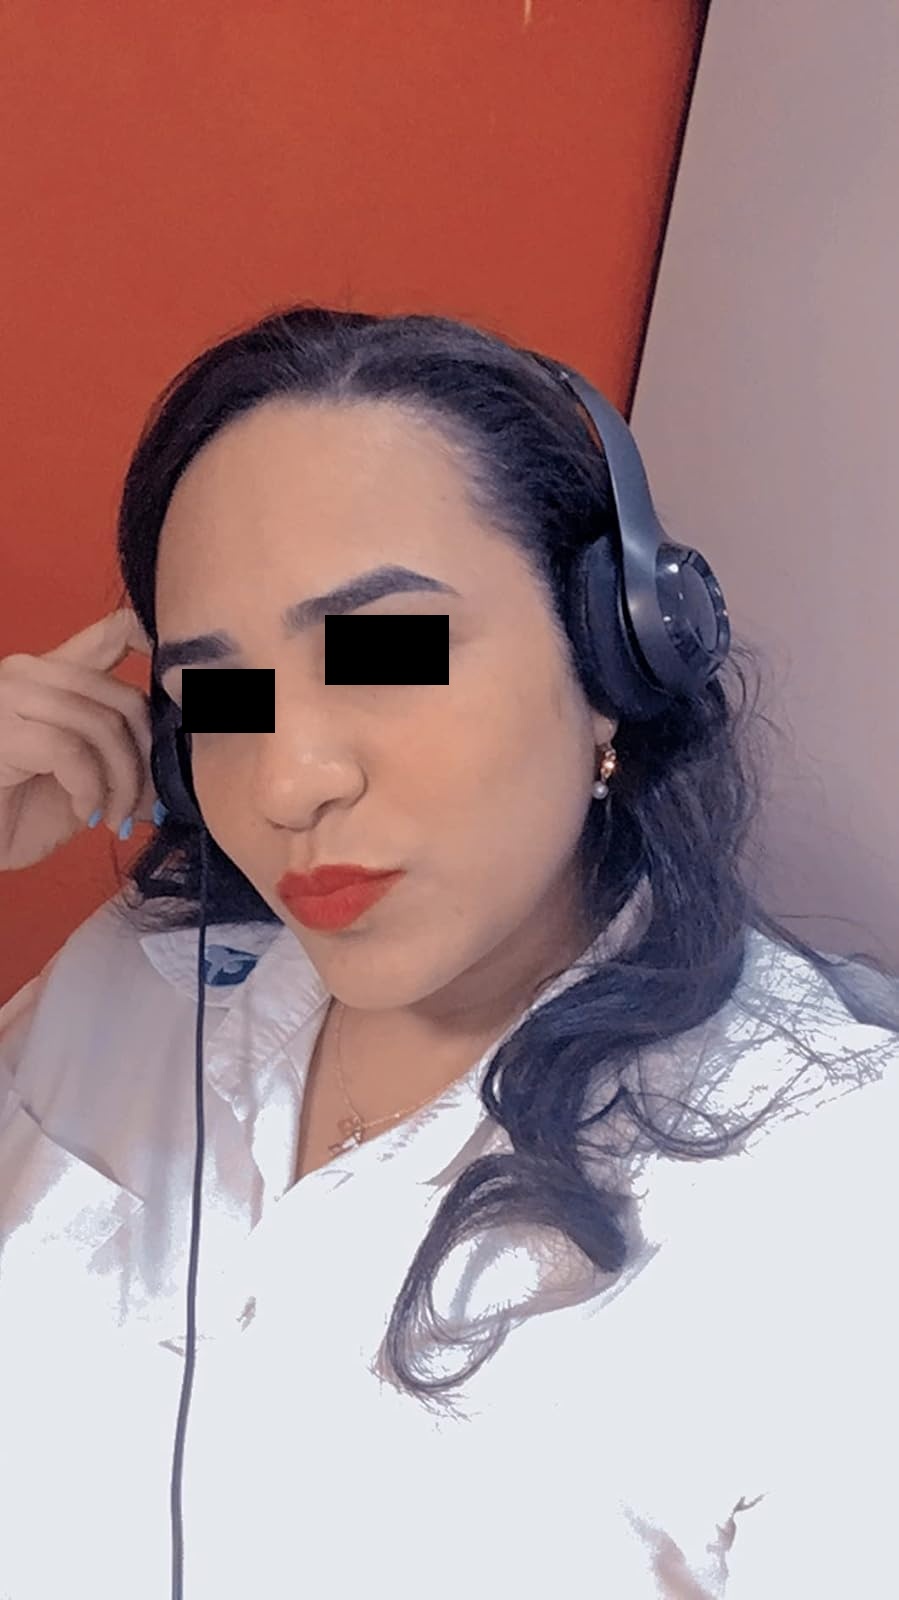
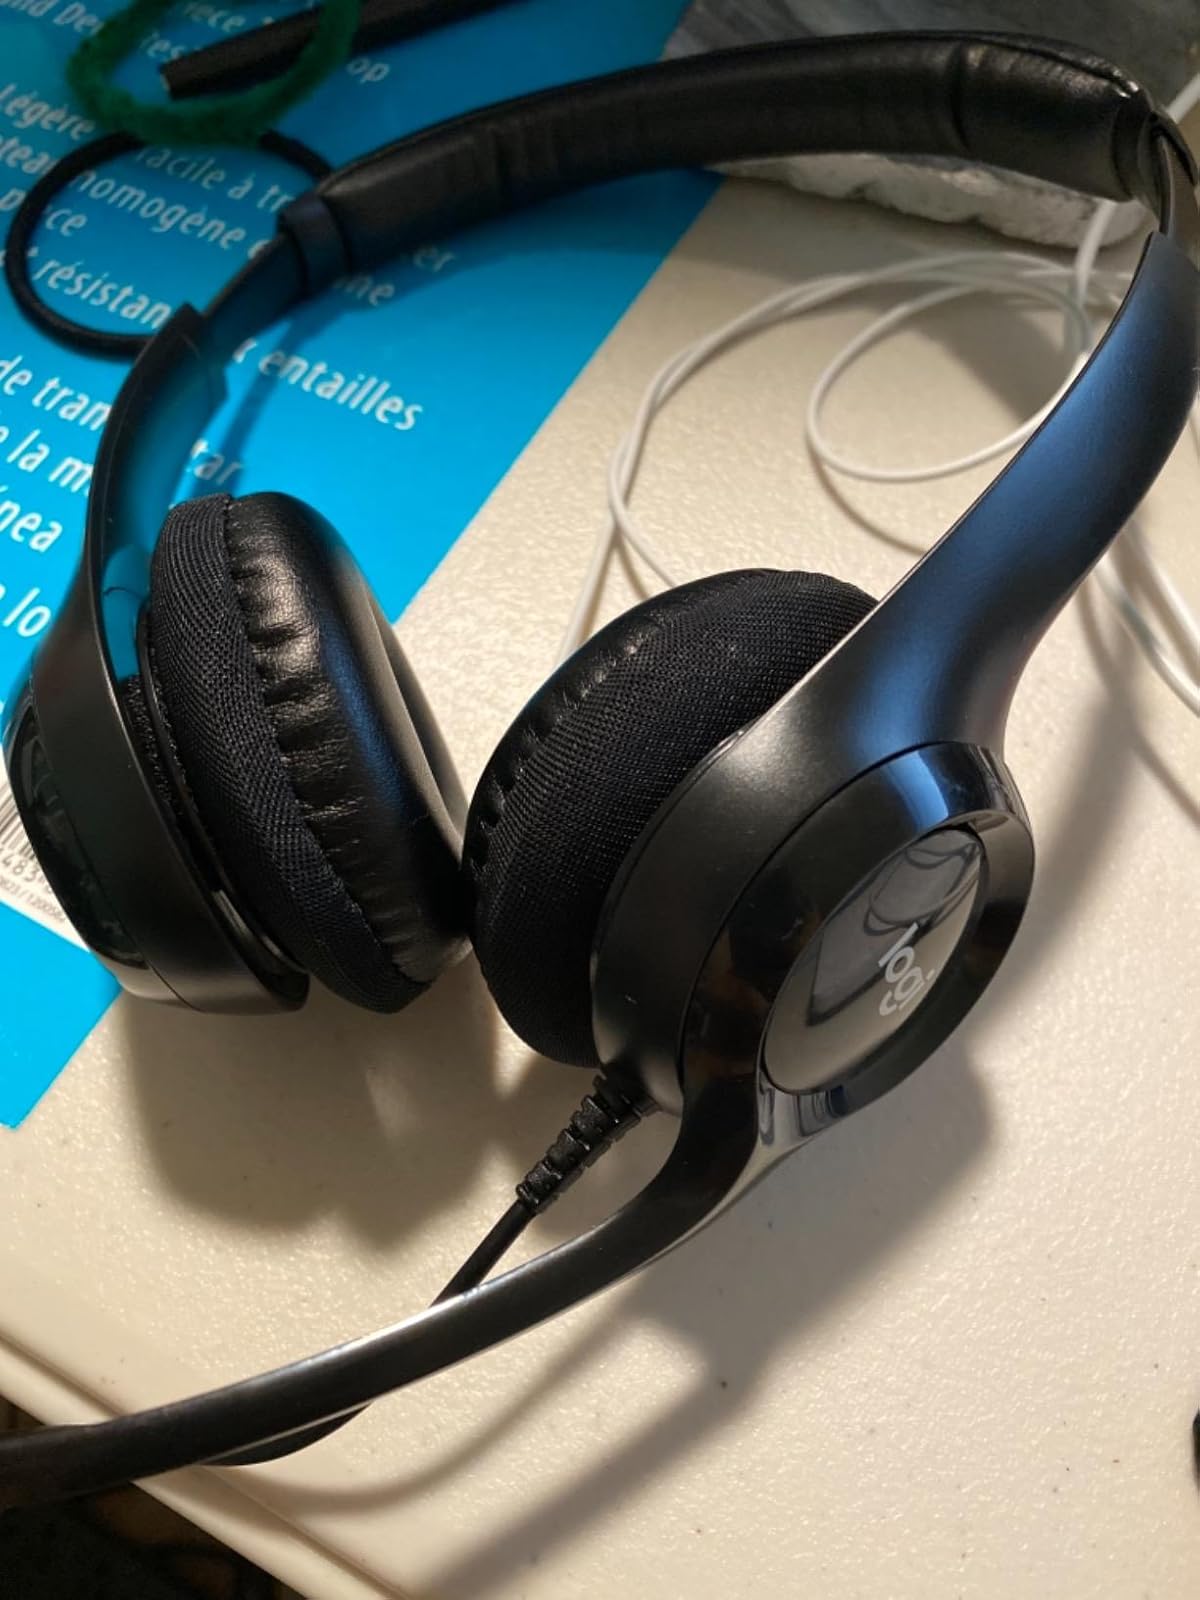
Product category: headphones
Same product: yes